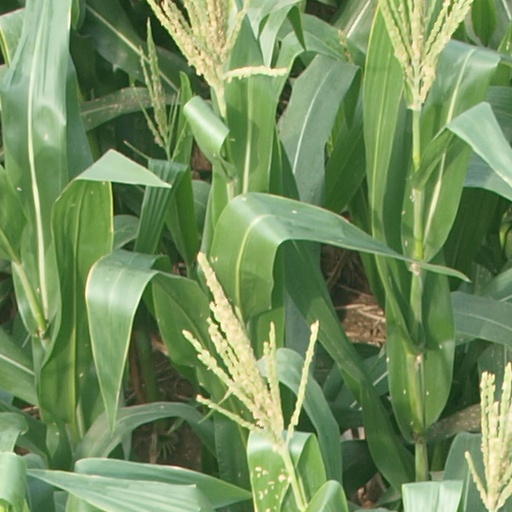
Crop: maize; corn